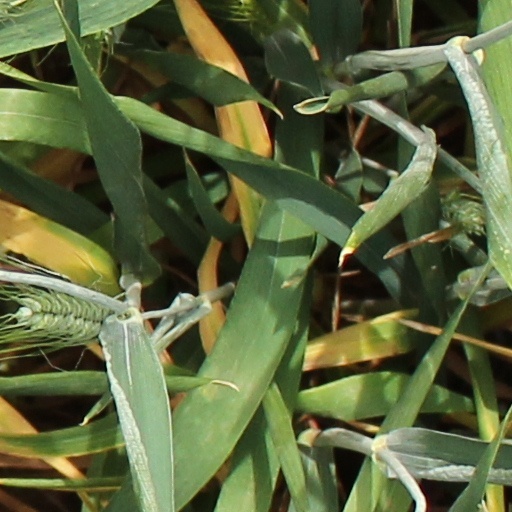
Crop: wheat